Poppy Meadow

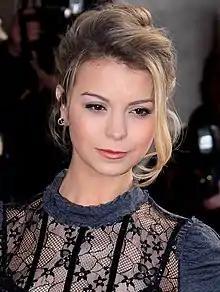

On 19 September 2011 episode, Poppy discovers that Jodie's fiancé Darren (Hawkins) has cheated on her. Hawkins assessed the situation Poppy was in: "as everyone knows, Poppy's loyalties lie with Jodie – they're super best friends! Poppy wants Darren to own up straight away, because she feels that if he doesn't, she'll be lying to Jodie as well". He explained, "Poppy doesn't want to see Jodie in pain, but she can't keep the secret". Poppy and Jodie were reportedly used to add humour to the soap, in the style of reality-drama series "The Only Way Is Essex". On 24 October 2011 it was announced that the pair were to leave the show. Her departure storyline saw her to start to date Anthony (Lapinskas), who considered his character to be "pleased that somebody likes him". He added that while his character was also interested in Jodie, he did what he thought was expected of him in asking Poppy out. After he and Jodie kissed, Lapinskas revealed that Jodie would be angry with herself for betraying Poppy. An "Inside Soap" writer predicted that Anthony was heading for trouble, and that he was "playing with fire" by kissing both Poppy and Jodie. A source told RTÉ, "[Jodie] and Poppy have never let a man come between them. Poppy may have something to say to Jodie when she finds out they have kissed". The Digital Spy Daniel Kilkelly and the "Daily Star" Susan Hill confirmed that Poppy would forgive Jodie, and they made their final appearance on 14 November 2011. According to an "EastEnders" spokesperson, there was potential for Poppy to return in the future; in an interview with "Inside Soap", "EastEnders" executive producer Bryan Kirkwood said: "We may see Poppy pop up as I'm a big fan of Rachel Bright and the character, but Kylie is keen to pursue other roles".